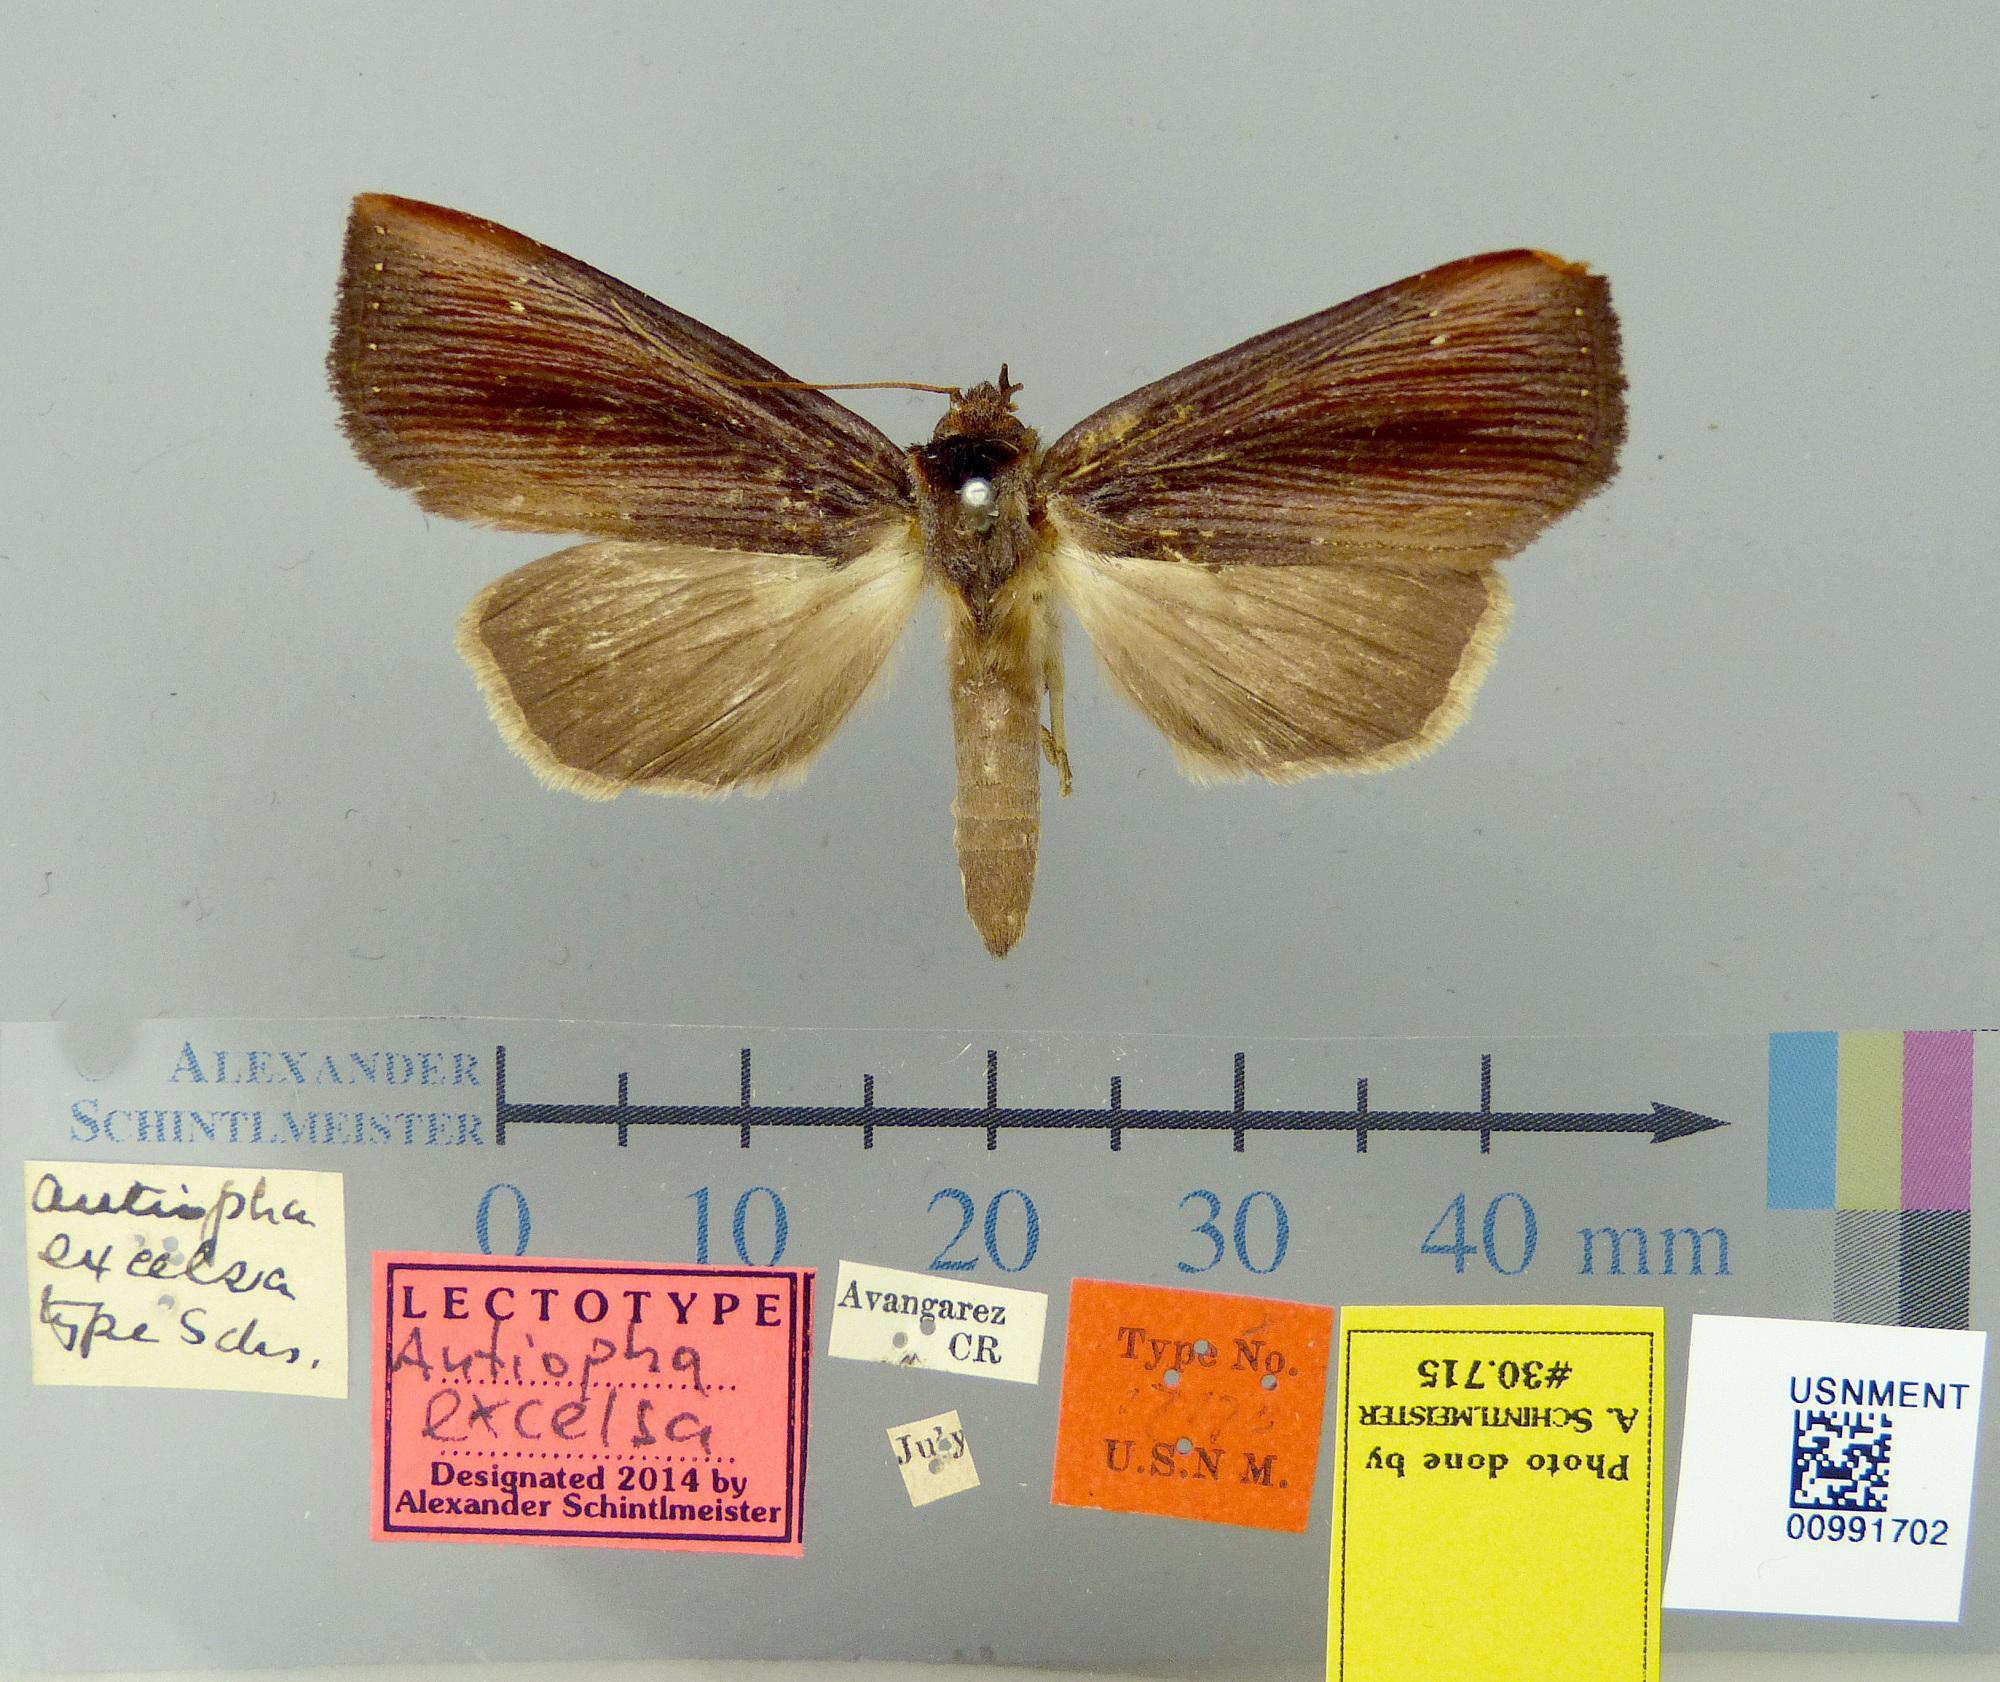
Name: Antiopha excelsa
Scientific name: Antiopha excelsa Schaus, 1911
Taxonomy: Animalia, Arthropoda, Insecta, Lepidoptera, Notodontidae
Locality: Avangarez, Unknown, Costa Rica